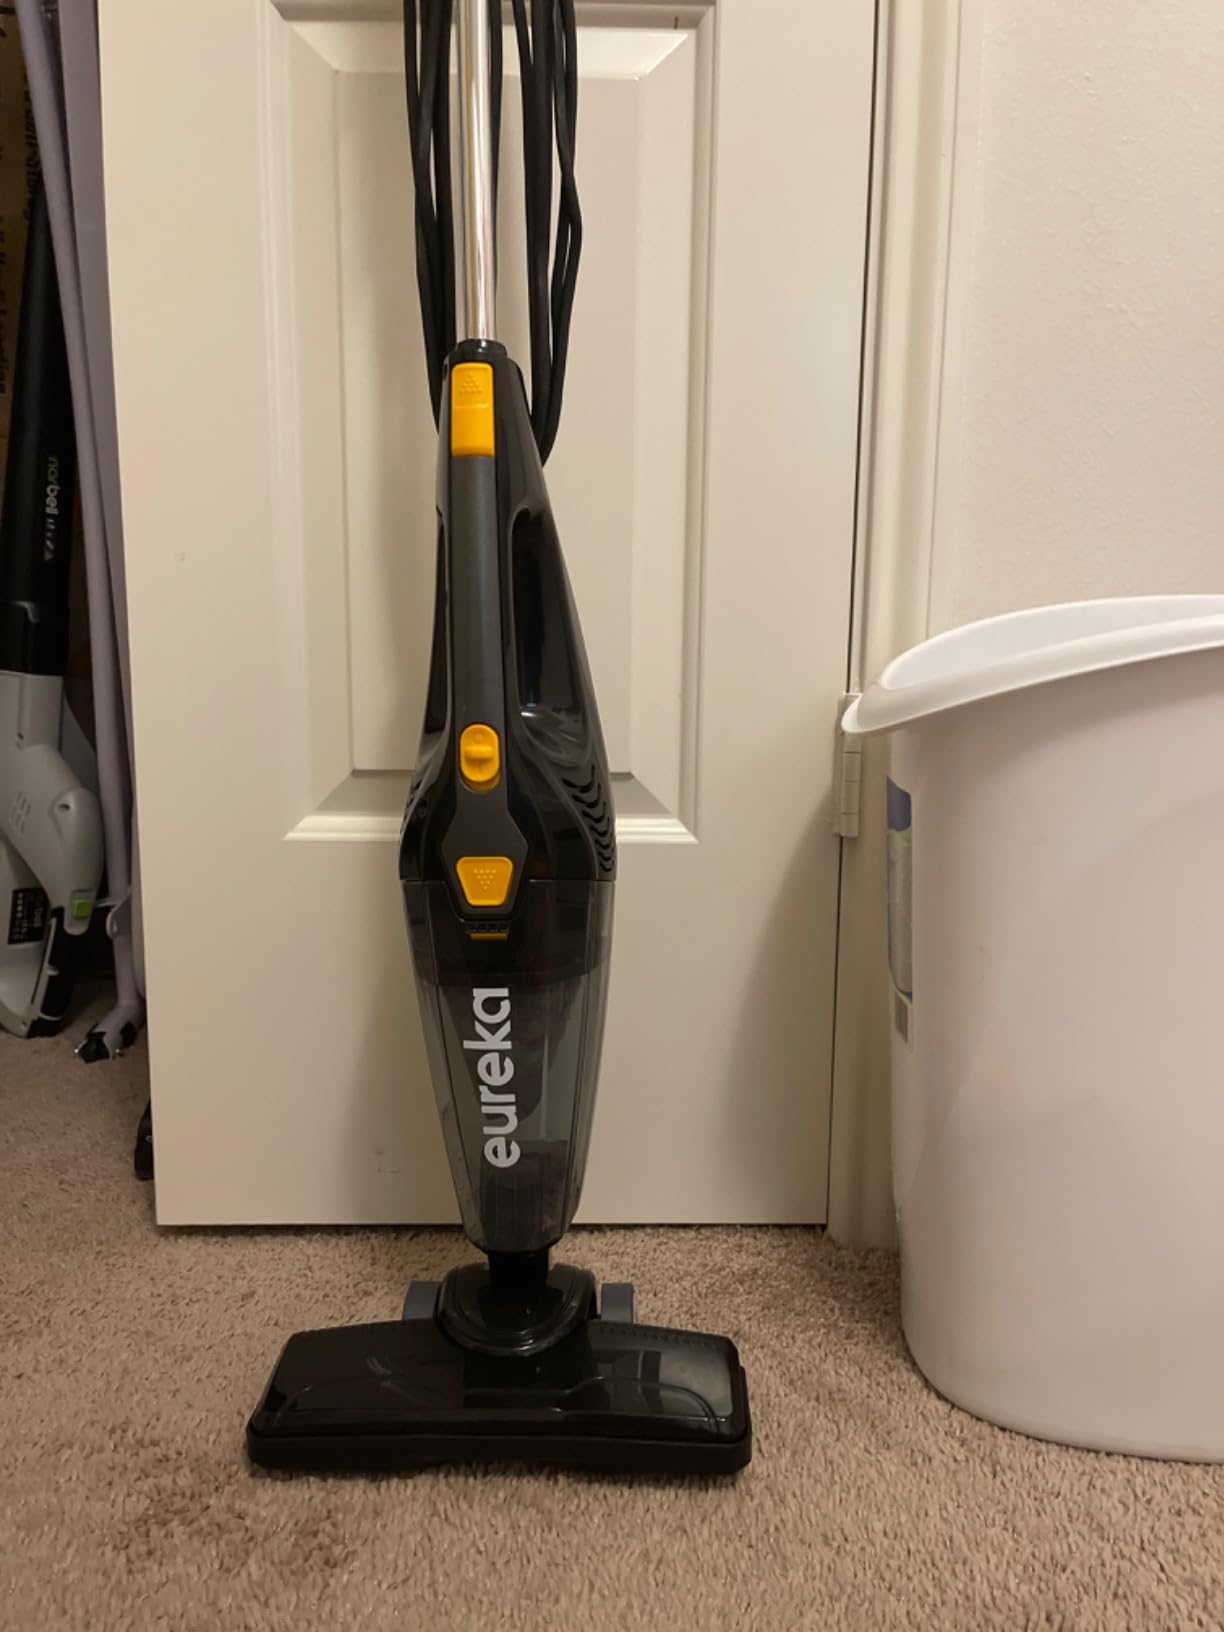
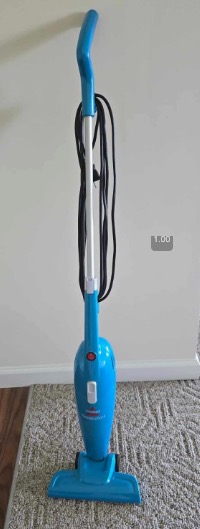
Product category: items_vacuum
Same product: no